National Action Plan to Combat Human Trafficking

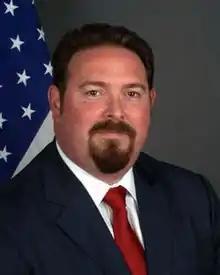
United States Ambassador-at-Large to Monitor and Combat Trafficking in Persons Luis CdeBaca said that the NAP-CHT shows "the international community what an effective anti-trafficking strategy looks like."

Luis CdeBaca, United States Ambassador-at-Large to Monitor and Combat Trafficking in Persons, said, "With the announcement of a new national action plan, Canada is showing the international community what an effective anti-trafficking strategy looks like." Nagy said that she was "absolutely thrilled" with the establishment of the plan. Invidiata said that she and many others "stand proud to be Canadian" because of the announcement of the NAP-CHT's "important measures to protect our women and children in Canada." Natasha Falle, founder and director of Sex Trade 101, said that, as an organization of sex trafficking victims, they were extremely pleased with the establishment of the NAP-CHT. She said that she and the other members of Sex Trade 101 "have been collectively afraid, raped, beaten, sold, discarded [so] we are forever grateful to MP Joy Smith for being a voice for those who are not allowed to speak out."